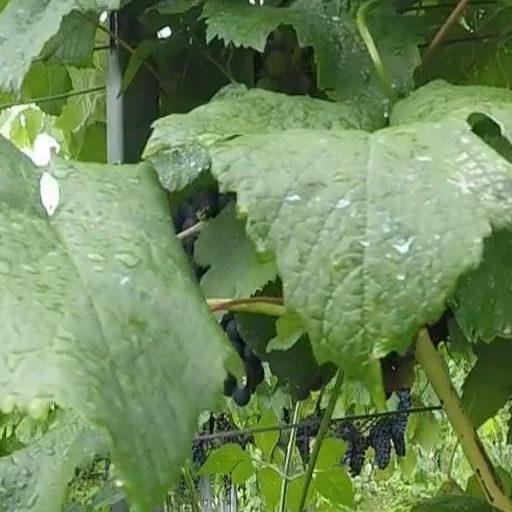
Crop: grape